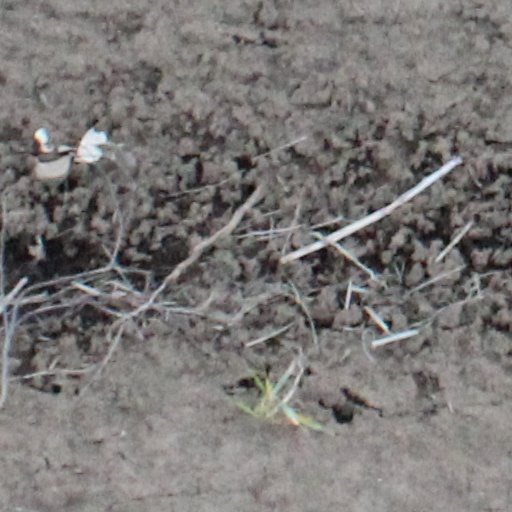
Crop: wheat